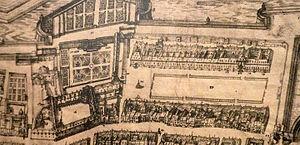
Présenté au Musée Lorrain. 4
La place de la Carrière est une place de la ville-vieille de Nancy, édifiée à partir du XVIᵉ siècle.